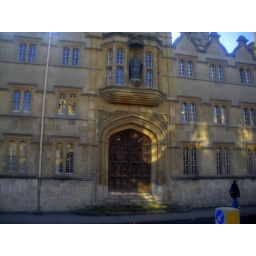
From the window of the tour bus in Oxford